Columbus Municipal Airport (New Mexico)

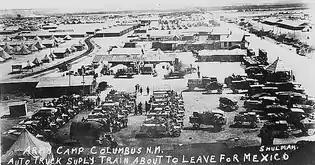
Camp Columbus, New Mexico

The fliers arrived on 20 April 1916, and found four new Curtiss N-8s, an export version of the JN-4, the latest model of the Jenny. These were the first of 94 JN-4s ordered by the Army in 1916. The aviators tested their new planes during the last week of April and found them lacking. The airmen complained so bitterly about their new planes that the N-8s were quickly withdrawn from the border and sent to Rockwell Field, San Diego, California, where they were used for training and experimentation. The Technical Aero Advisory and Inspection Board of the Signal Corps decided instead to equip the 1st Aero with the Curtiss R-2, which boasted a 160-hp engine.